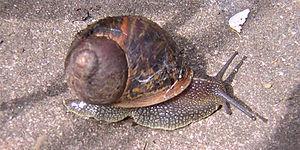
Un invertébré est un animal dépourvu de colonne vertébrale, et d'os en général. Quelle que soit l'école de taxonomie considérée, et donc quels que soient les critères de classification retenus, les « invertébrés » n'ont jamais été regardés comme un taxon valide au sein de la classification du vivant : il s'agit donc d'un terme vernaculaire sans valeur scientifique, regroupant toute la biodiversité n'appartenant pas au sous-embranchement des Vertébrés.